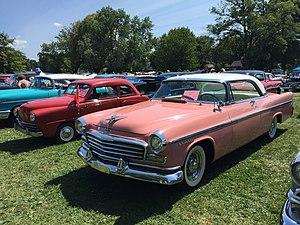
Obsolete est le second et dernier album de Dashiell Hedayat, sorti en 1971 sur le label Shandar. Il est accompagné ici par des musiciens du groupe Gong ainsi que par l'auteur William Burroughs.